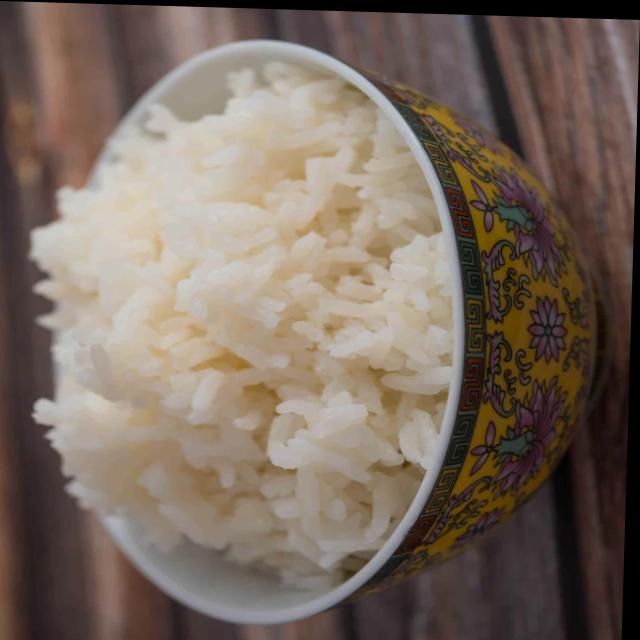
Dish: white_rice